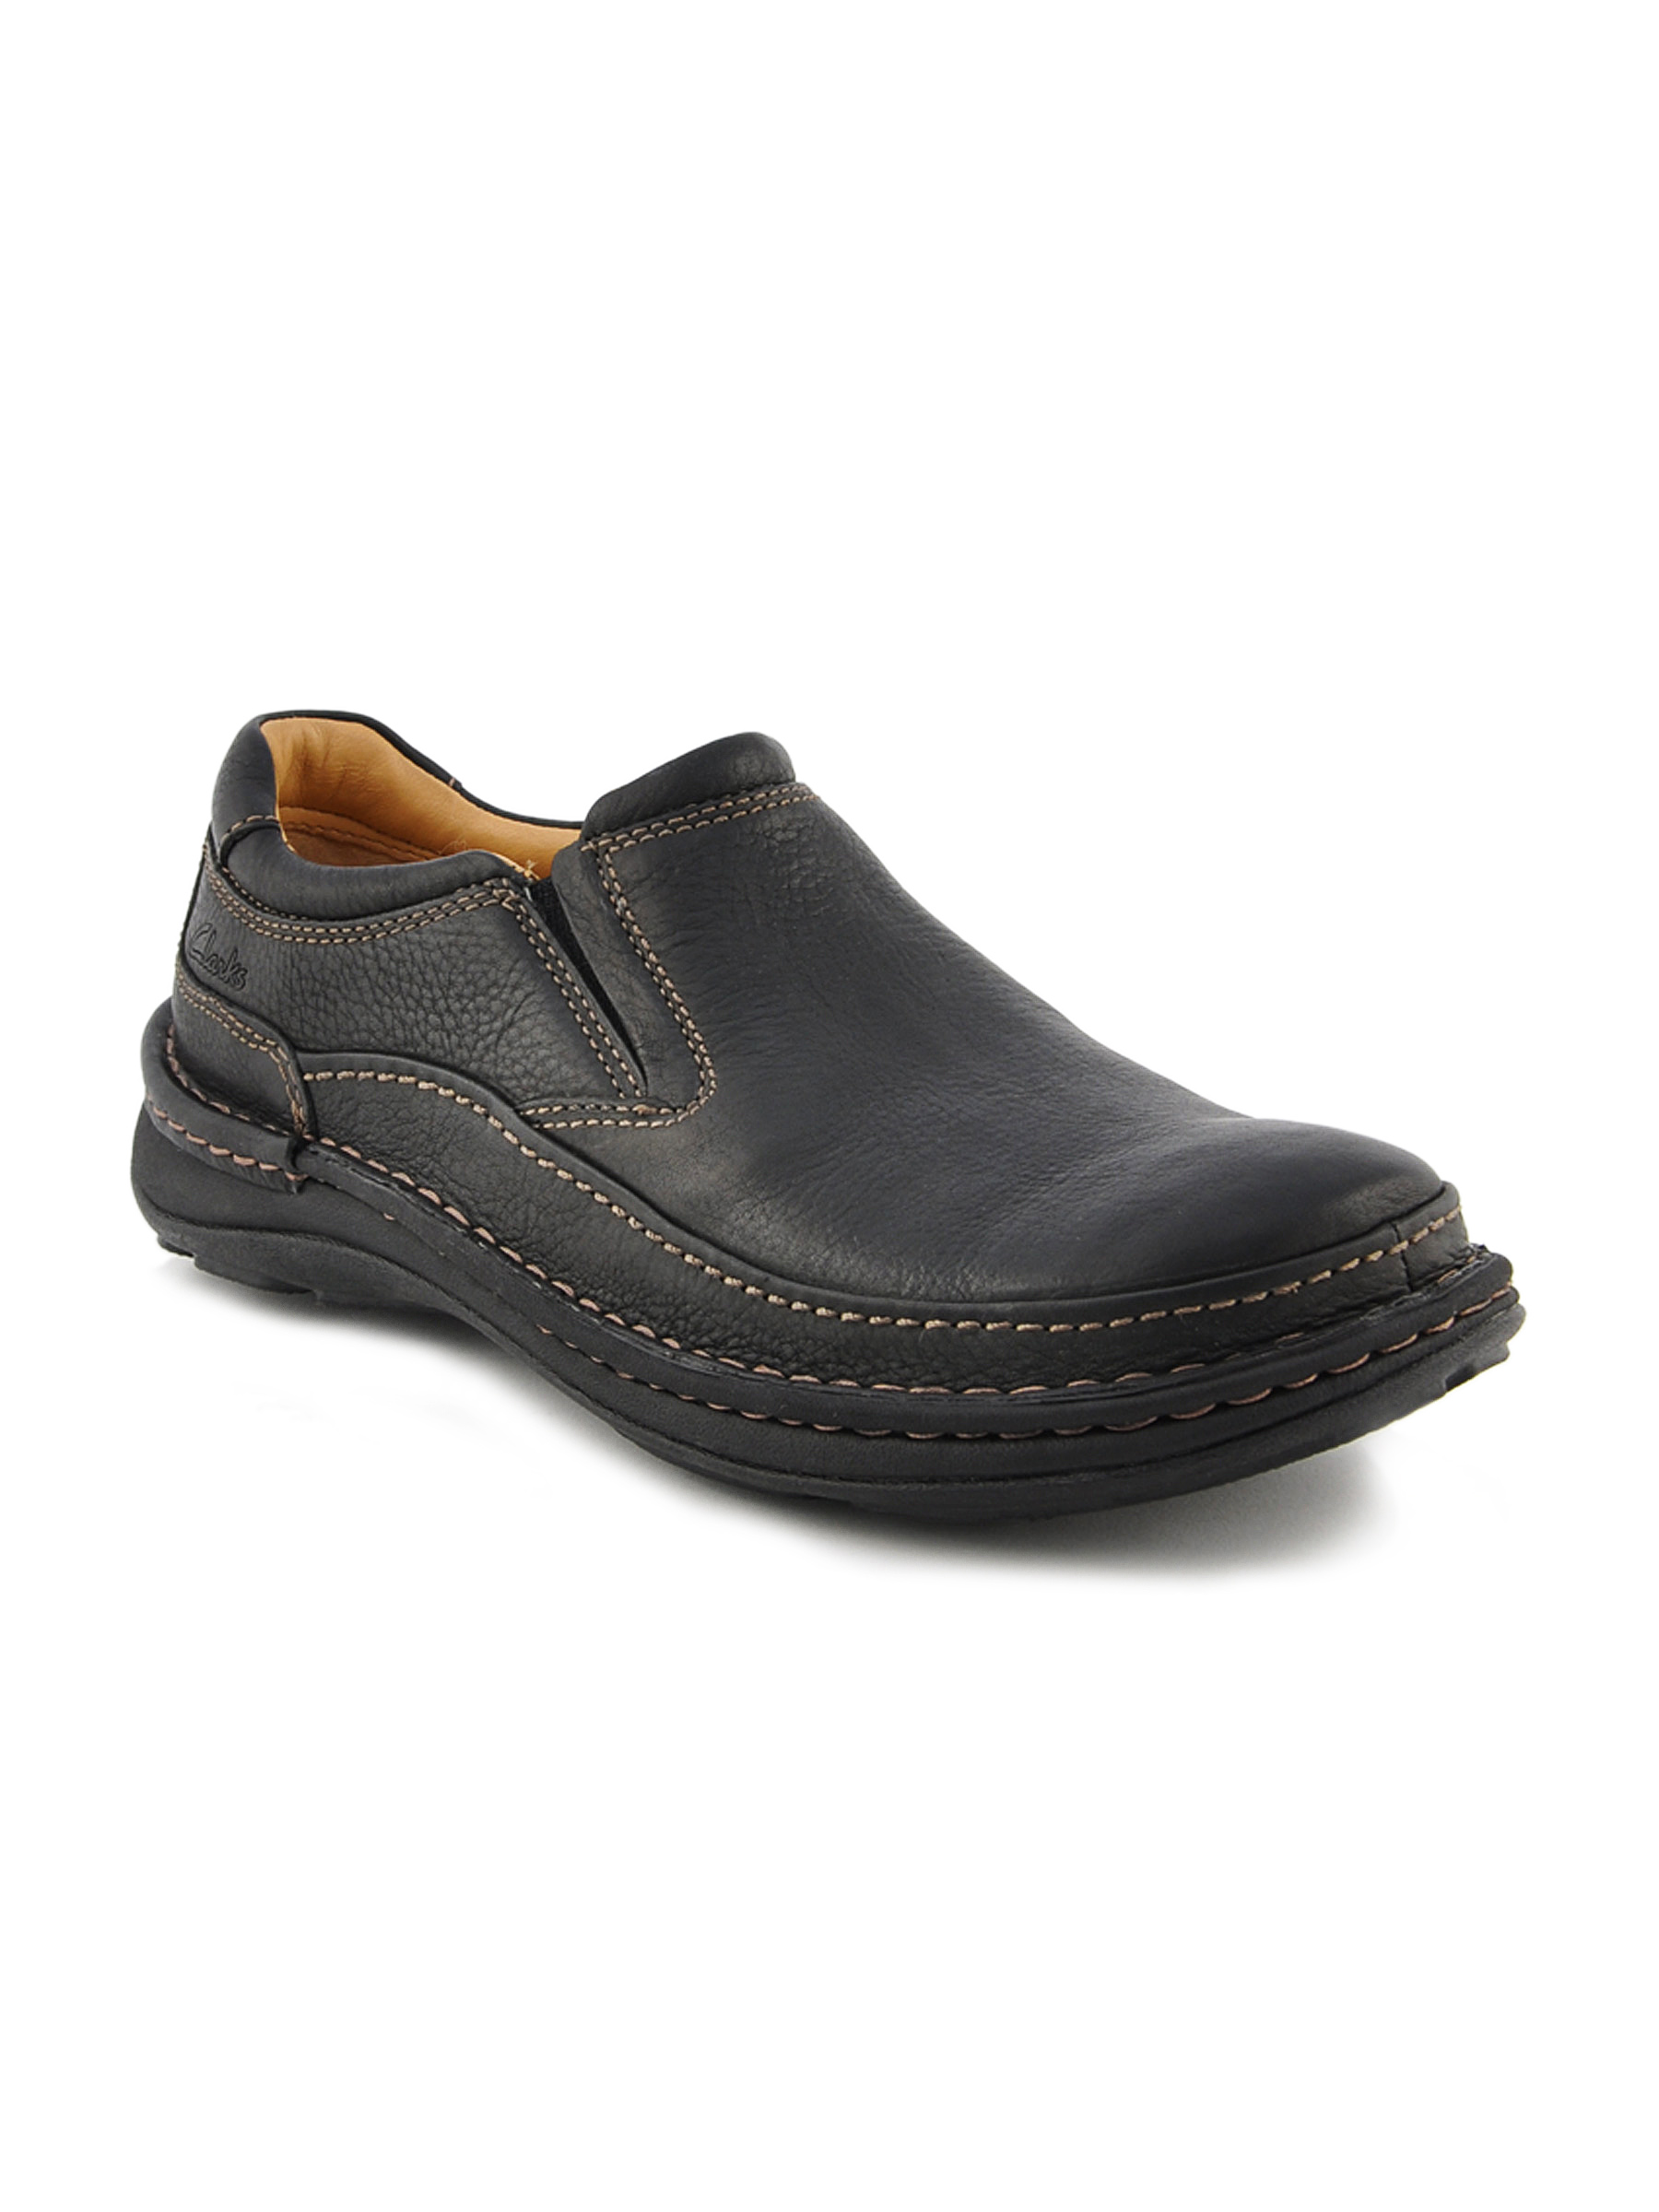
Clarks Men Nature Easy Leather Black Casual Shoes
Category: Footwear / Shoes / Casual Shoes
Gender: Men
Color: Black
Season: Fall 2012
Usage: Casual